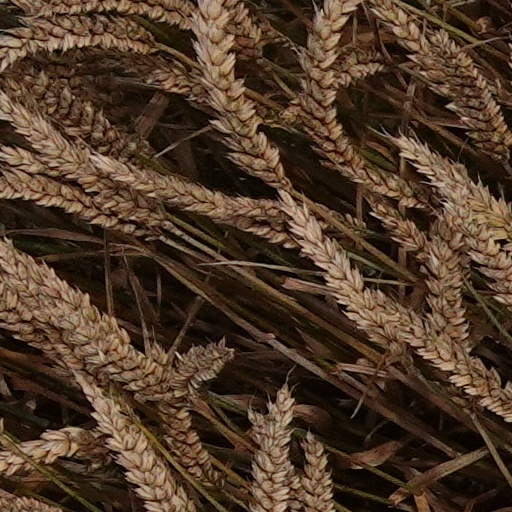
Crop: wheat